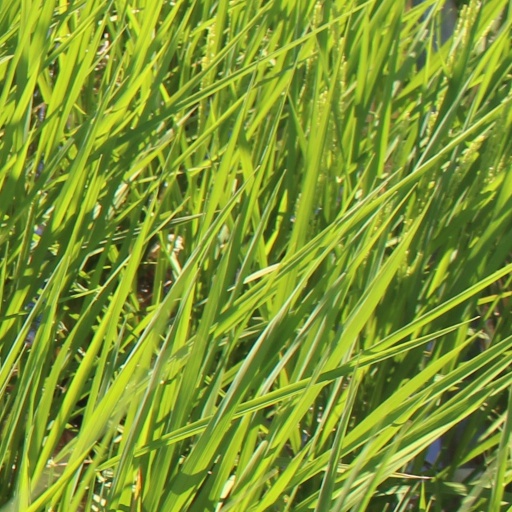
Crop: rice